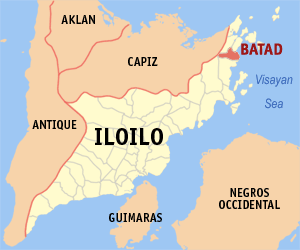
Batad est une municipalité de la province d'Iloilo, aux Philippines.